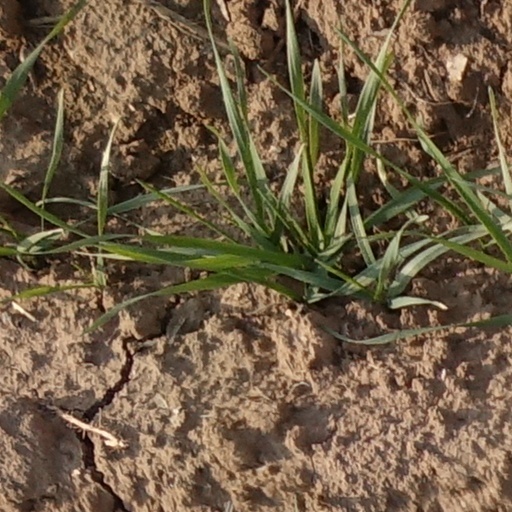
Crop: wheat